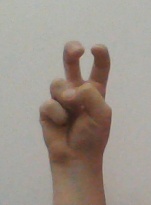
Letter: toot